Poranek TVN24

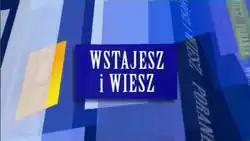
New graphic which debuted on air on 24 January 2009

On Saturday, 24 January 2009 "Poranek TVN24" has been renewed. It featured new graphics, music and cropping. Now the programme is also known as "Wstajesz i Wiesz" (eng. "You Get Up and You Know") as it became a new slogan of the show. Since then it is called "morning programme Wstajesz i Wiesz" rather than "Poranek TVN24". The presenter's desk has been made over and has become the most important point of the studio. The host sits at the desk during the whole show unlike before when the programme was presented from different places in the studio. The new 3D graphics are used when presenting weather forecast or the press. Since that day viewers can interact with the host by a new email address and by using the platform Contact24.